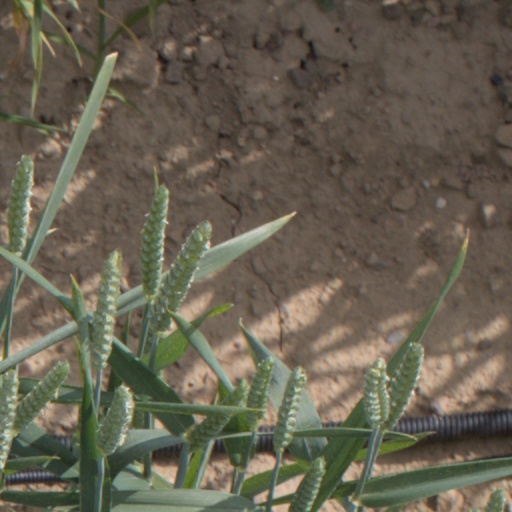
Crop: wheat